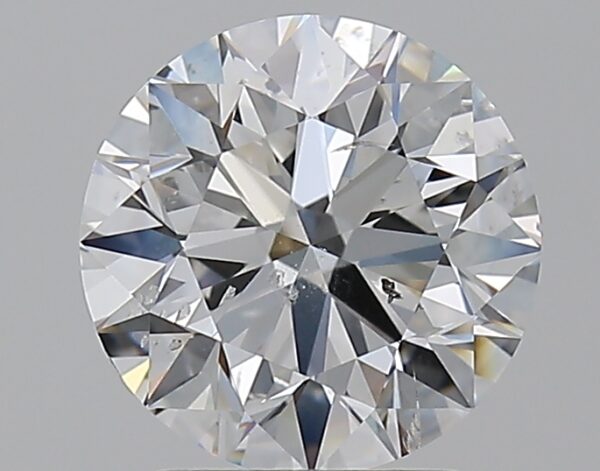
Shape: round
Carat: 2
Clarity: SI2
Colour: E
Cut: EX
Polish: EX
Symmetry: EX
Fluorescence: N
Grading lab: GIA
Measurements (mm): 7.98 x 8.01 x 5.01